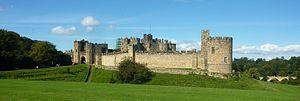
Downton Abbey est une série télévisée britannique, créée par Julian Fellowes et co-produite par Carnival Films et Masterpiece. Elle compte 52 épisodes d'une durée moyenne de 50 minutes, répartis en 6 saisons. Elle a été diffusée du 26 septembre 2010 au 25 décembre 2015 sur ITV1 au Royaume-Uni et en Irlande, ainsi qu'au Canada sur VisionTV, et par la suite en Suisse, en France, en Belgique et au Québec. Downton Abbey est une série dramatique historique mettant en scène la vie d'une maisonnée aristocratique britannique dans les années 1910 et 1920 en accordant la même attention aux aristocrates et aux domestiques qui travaillent à leur service. Au fil des saisons, la série intègre de nombreux éléments empruntés au genre du soap opera.